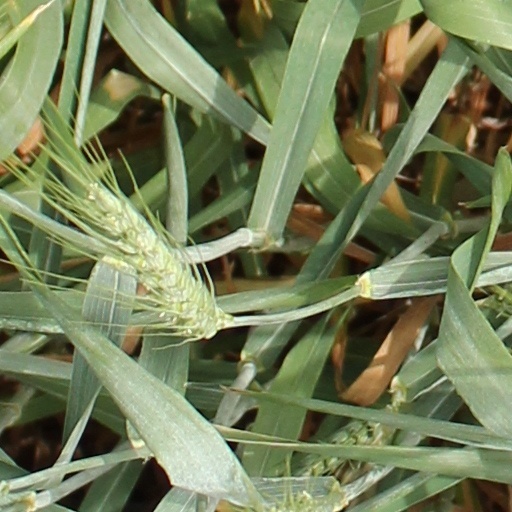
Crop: wheat